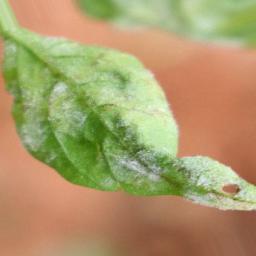
Label: powdery mildew